34th Hong Kong Film Awards

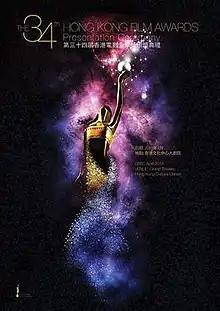
Final revision poster modified by Hong Kong Film Awards Association

The 34th Hong Kong Awards ceremony, honored the best films of 2014 and took place on 19 April 2015 at the Hong Kong Cultural Centre, Kowloon, Hong Kong. The ceremony was hosted by Jordan Chan, Gordon Lam, and Miriam Yeung, during the ceremony awards are presented in 19 categories and 1 Lifetime Achievement Award.